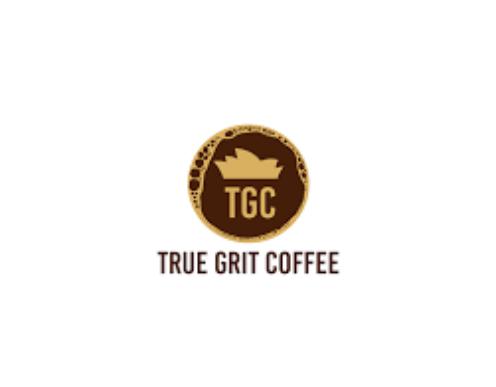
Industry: Food